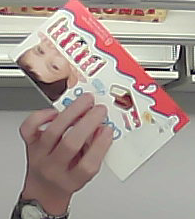
Product: kinder_chocolate